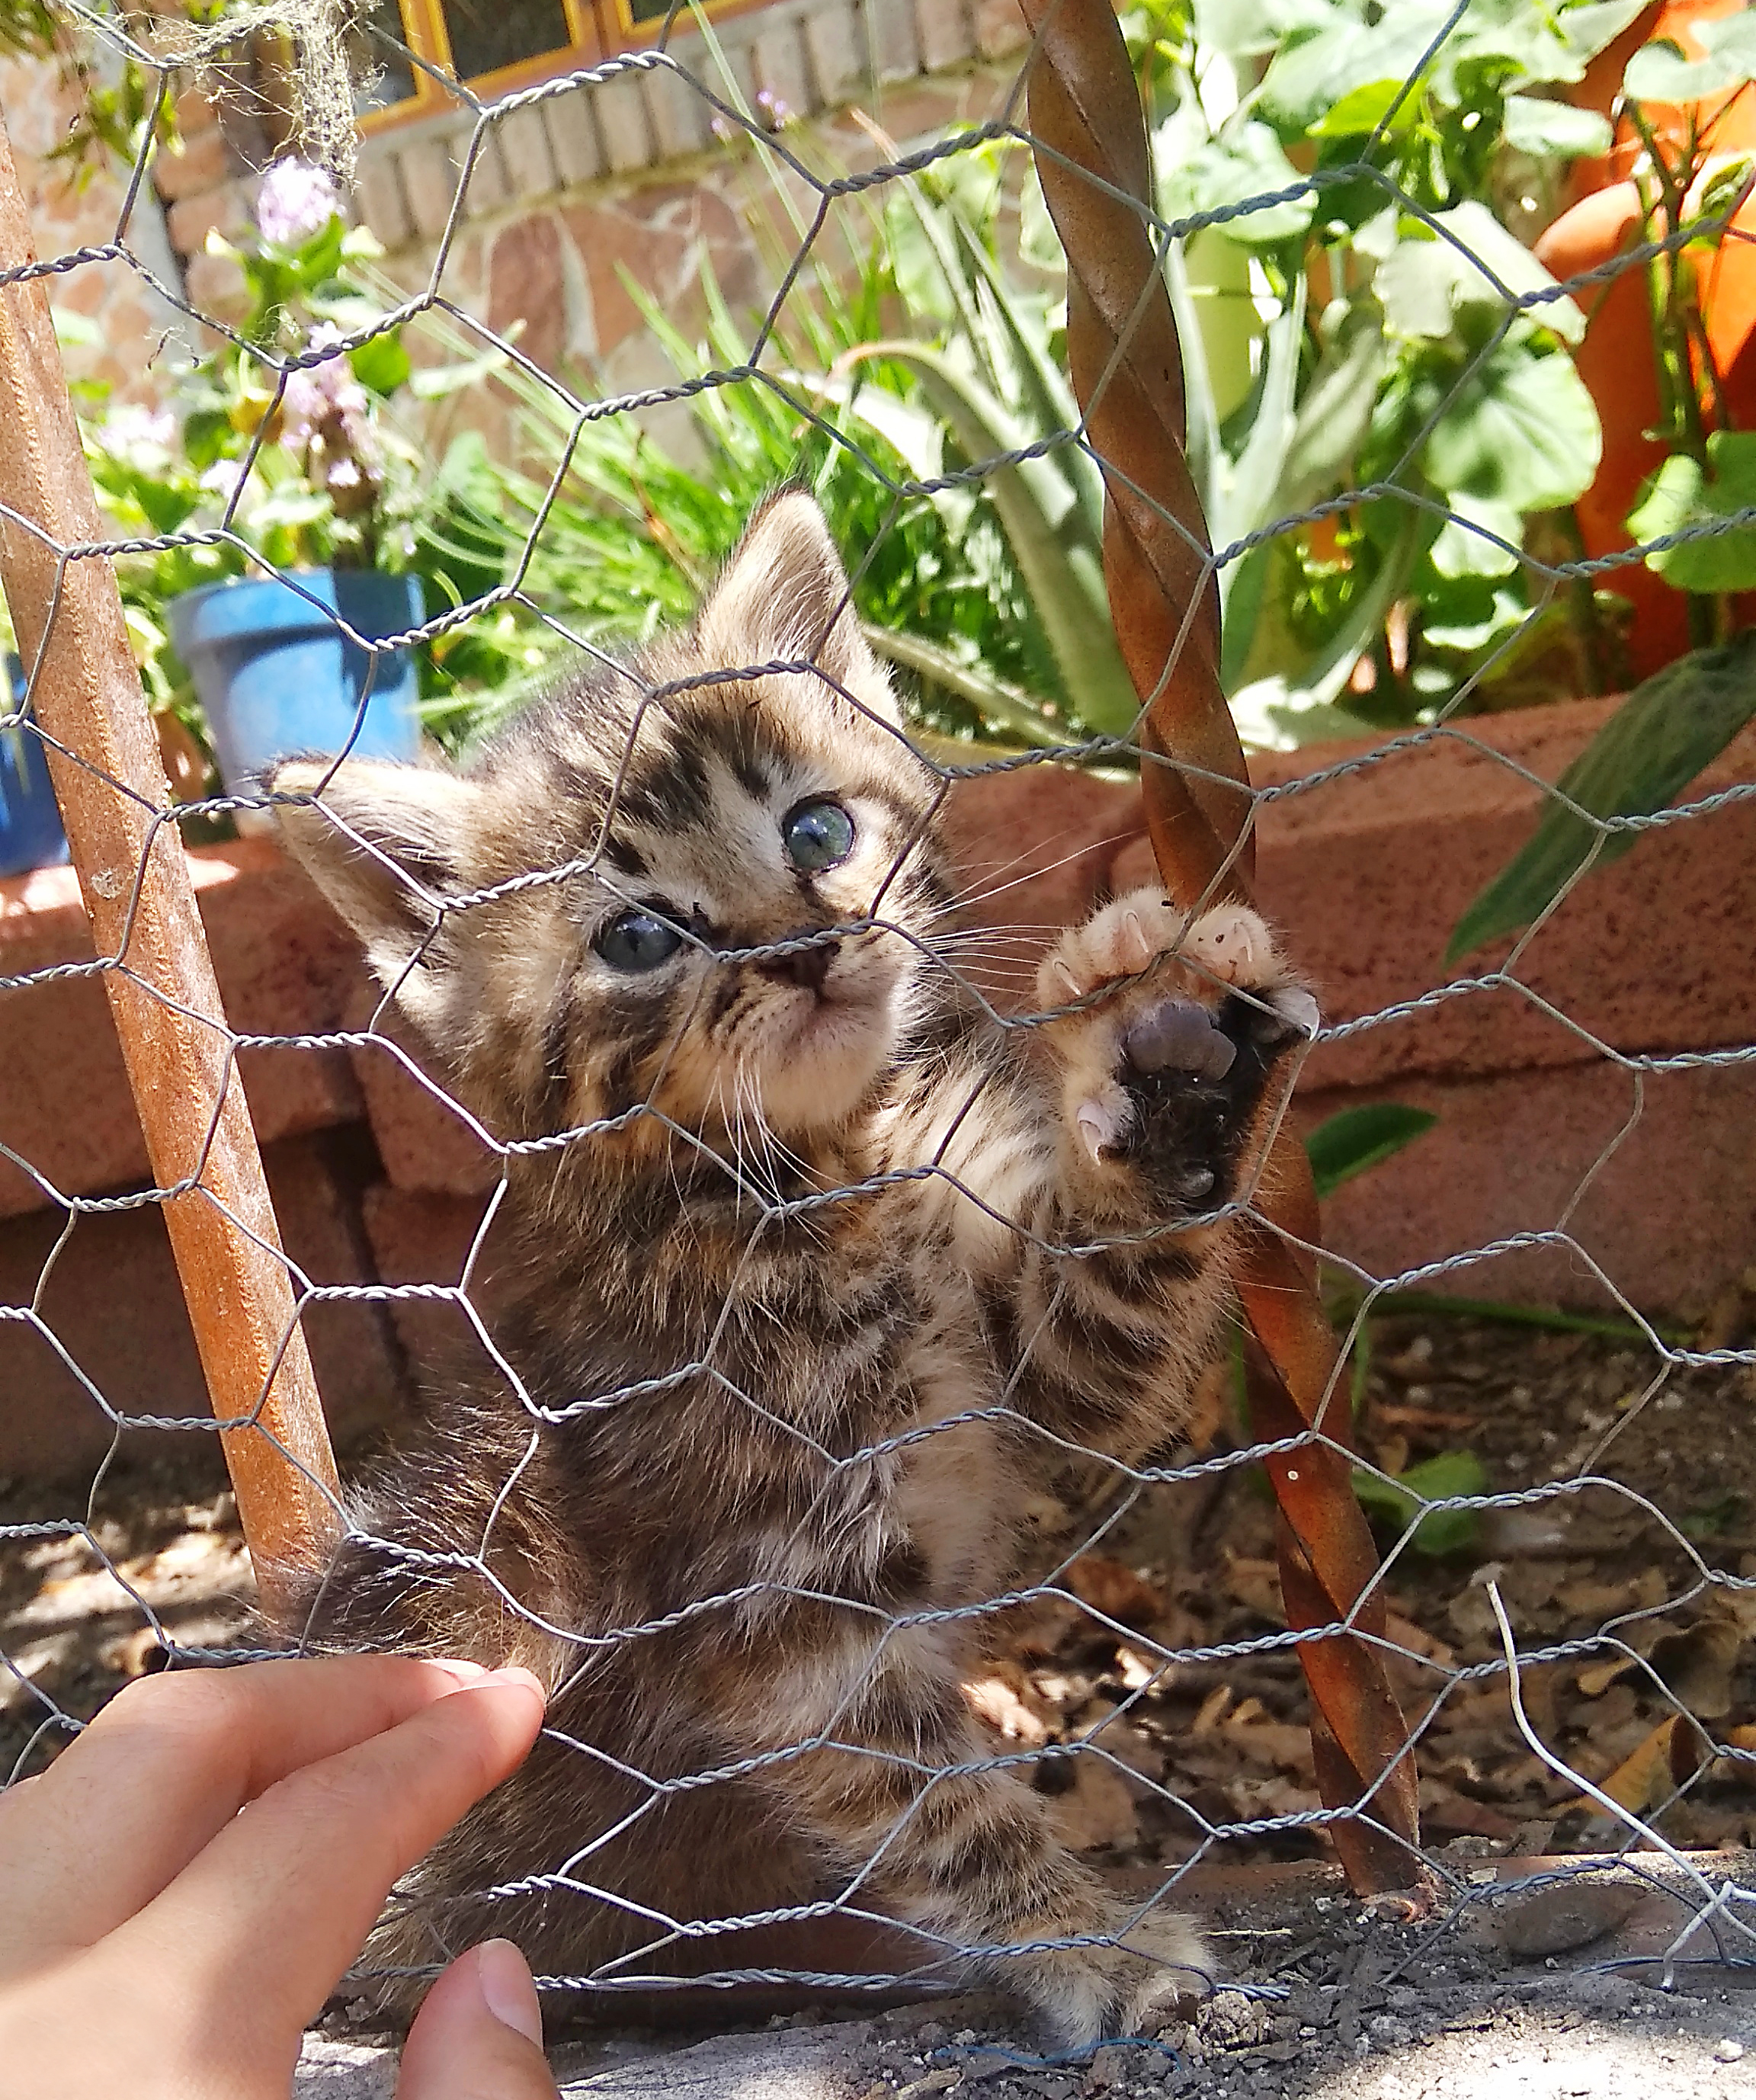
cat, kitten, kitties, soft, cute, little cat, claws, feline, animal, wildlife, terrestrial animal, zoo, organism, carnivore, felidae, adaptation, plant, fawn, whiskers